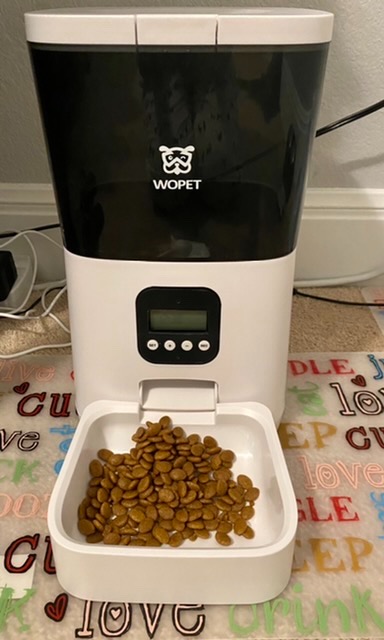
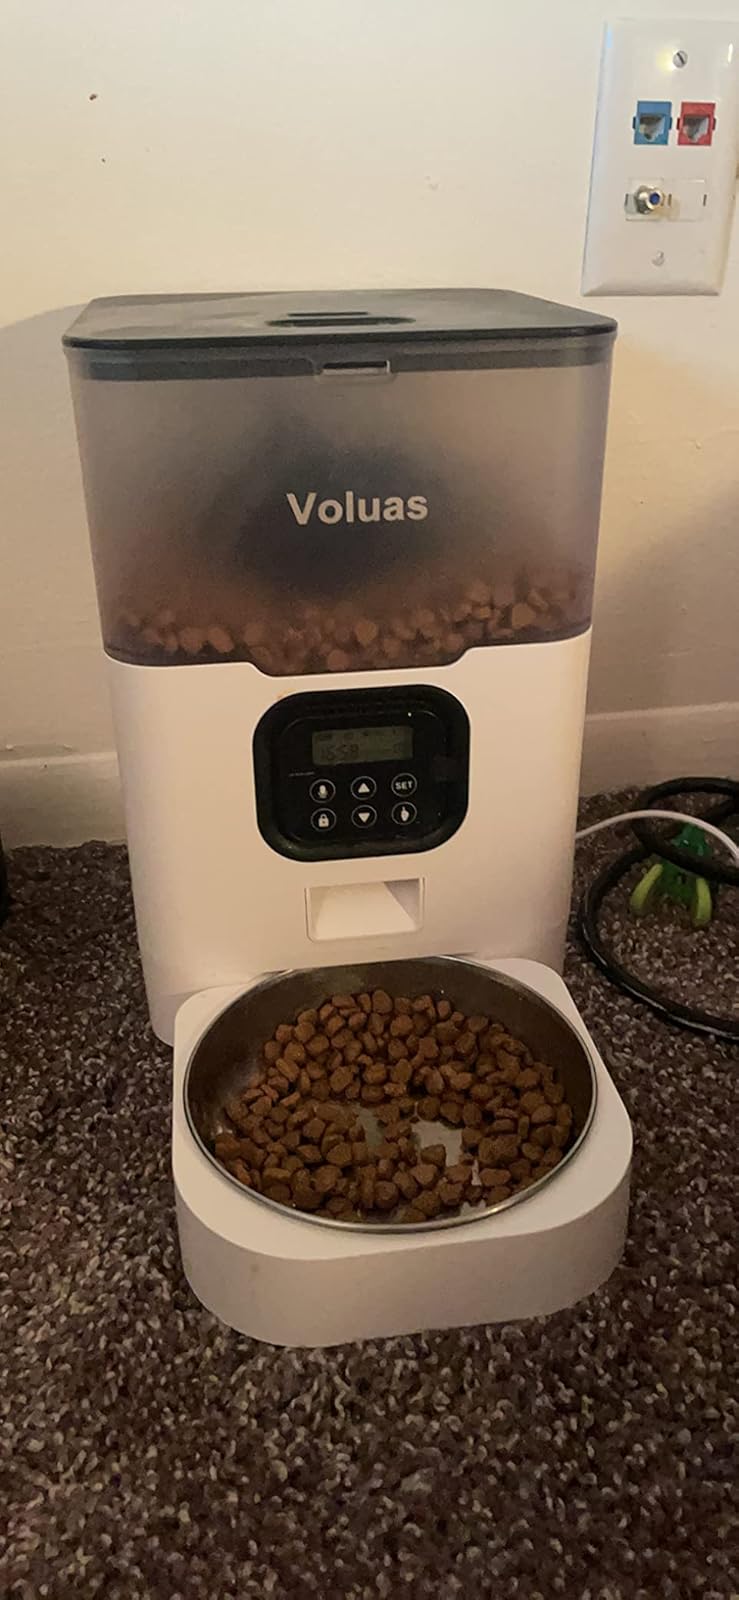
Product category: items_feeder
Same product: no